Rio de Janeiro Metro

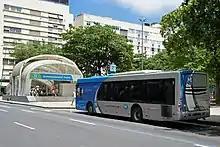
Ipanema/General Osório Station. The bus is part of the Metrô na Superfície (Metro in Surface), the metro extension bus service.

To allow the completion of the second line to Irajá, in 1983, the trains on this line began operating from 6:00 AM to 2:00 PM. After a month, this schedule was extended until 8 PM, and a free bus service was established, integrating the Estácio, São Cristóvão, and Maracanã stations. After the conclusion of the works, the Pre-Metro and Maria da Graça, Del Castilho, Inhaúma Station and Irajá Station stations were opened. In 1984 the commercial operation of the second line began with five trains on workdays with a five-and-a-half-minute interval during the week.